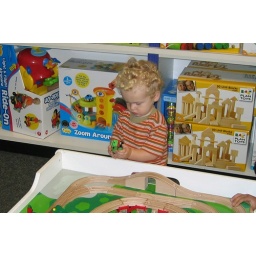
The train table in Lexington